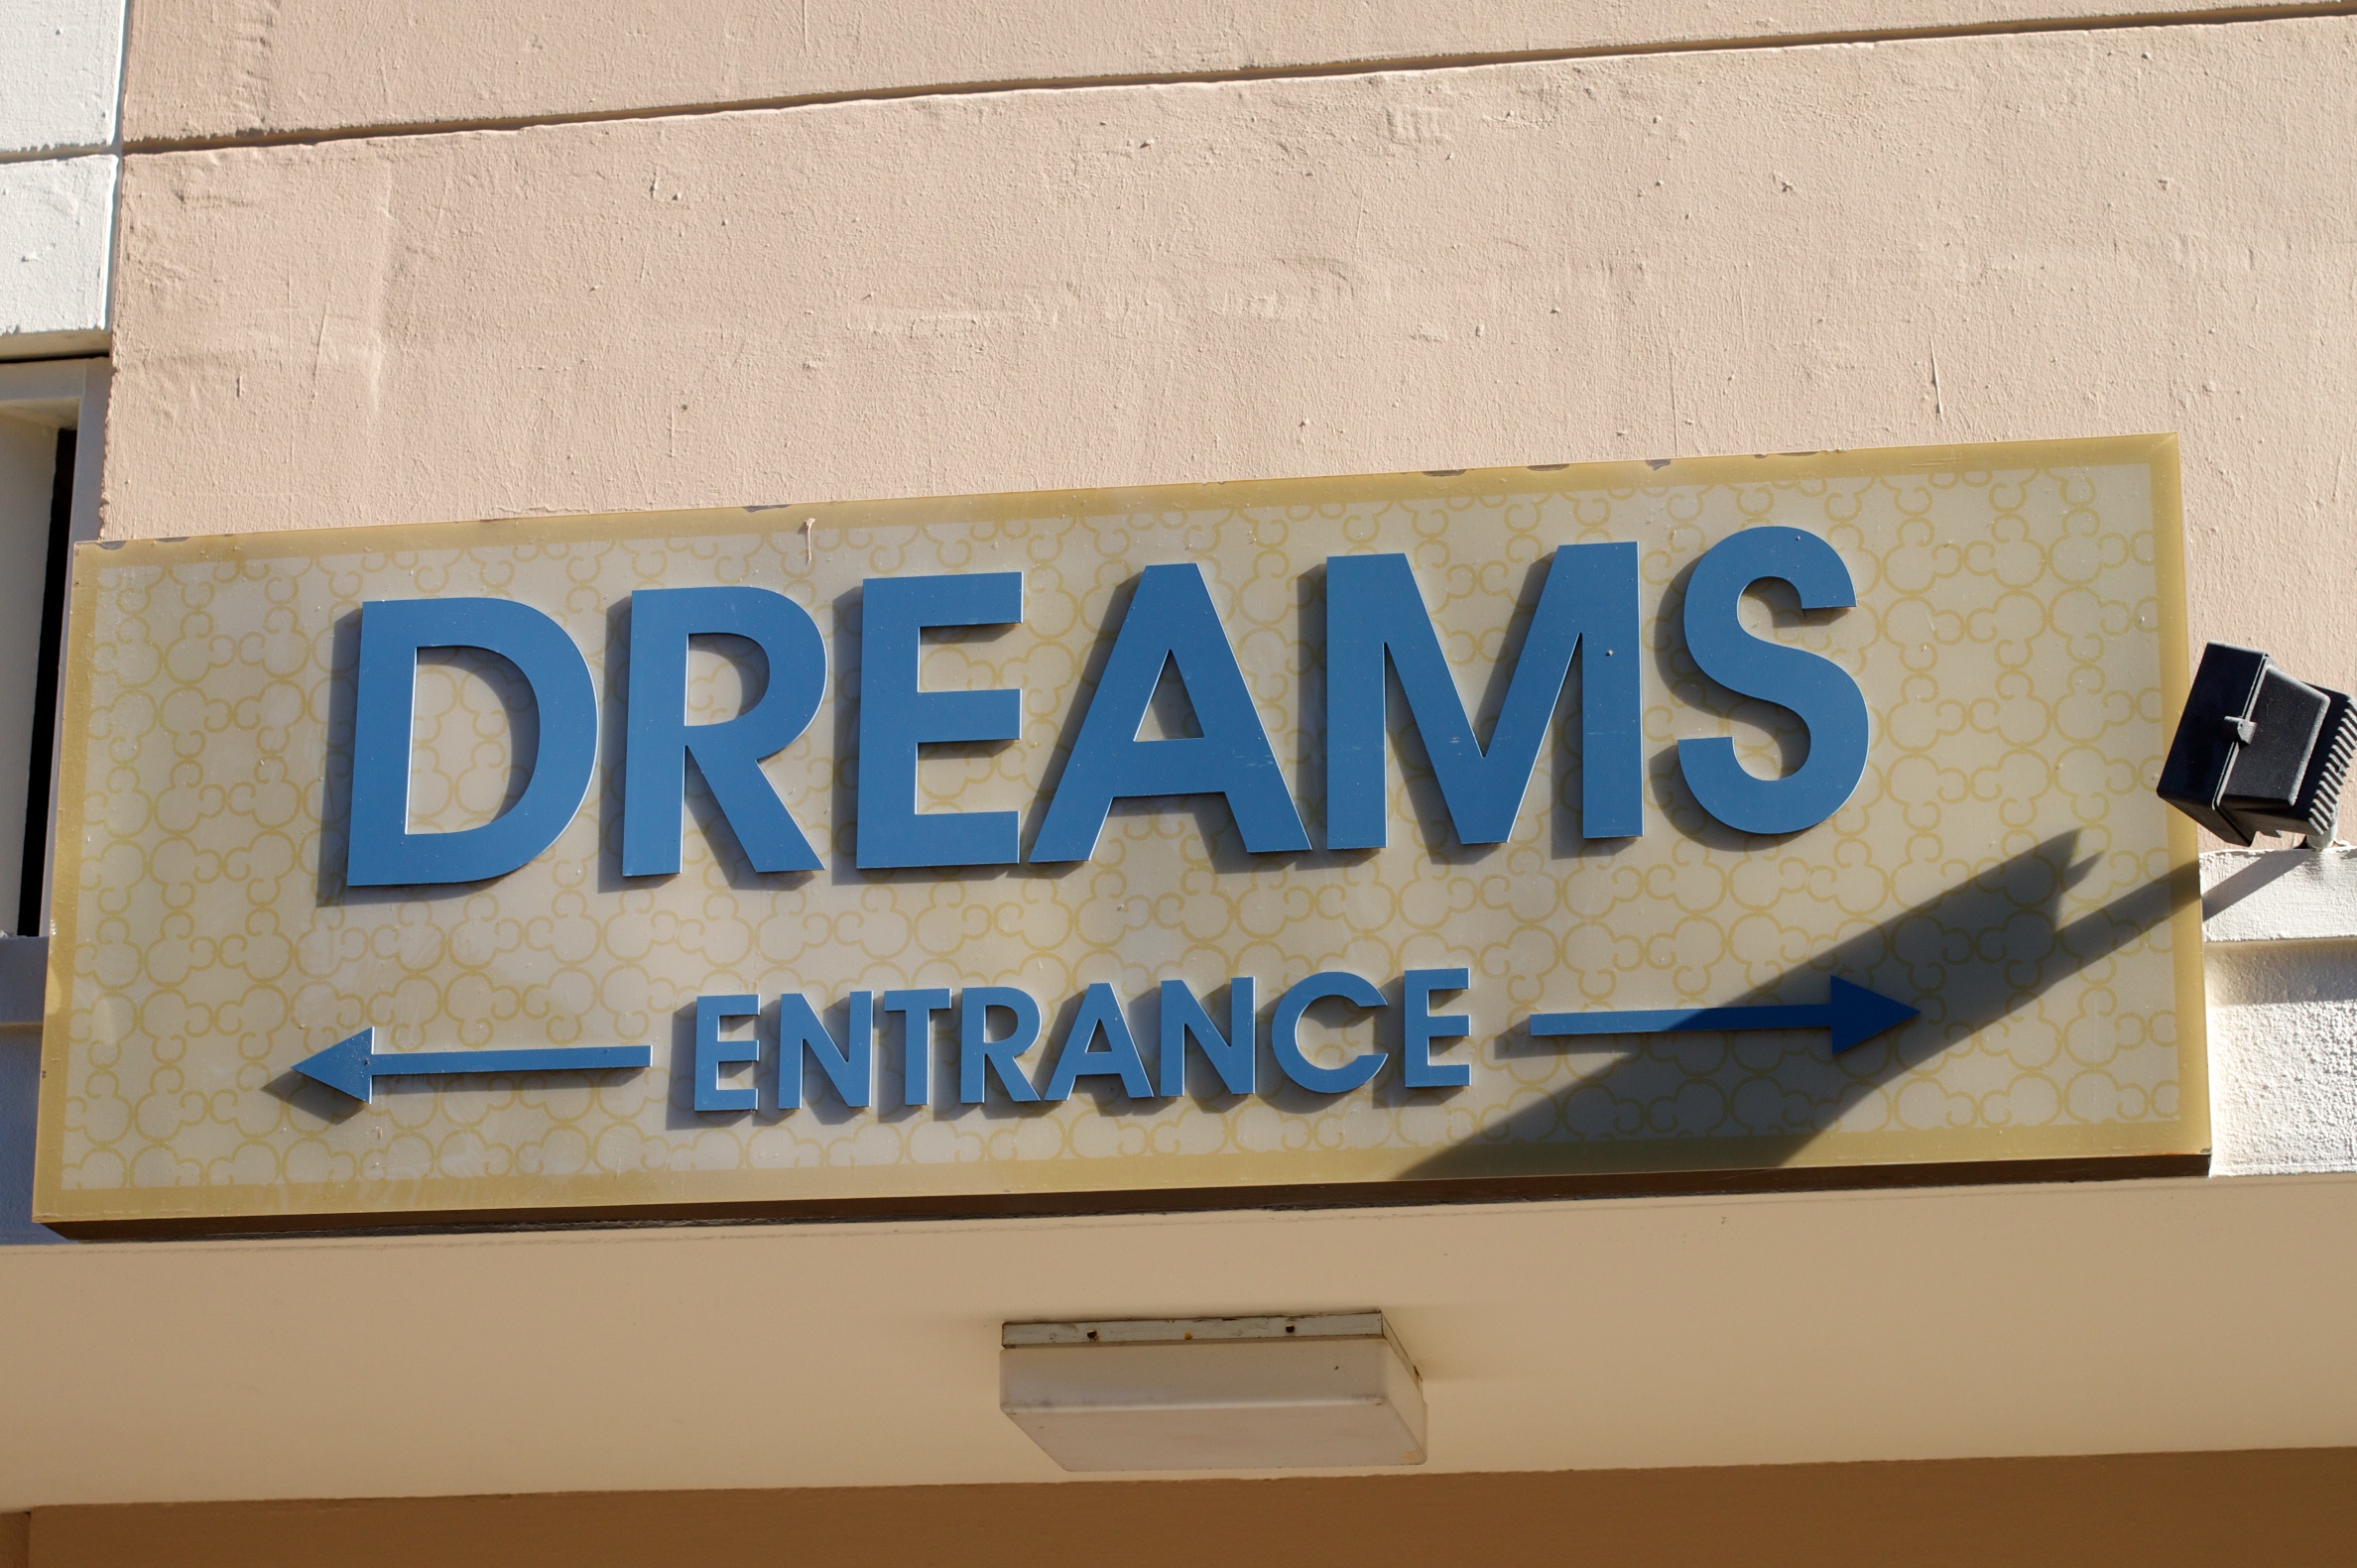
number, advertising, sign, banner, blue, street sign, signage, brand, design, shape, nmc2010, automotive exterior, vehicle registration plate